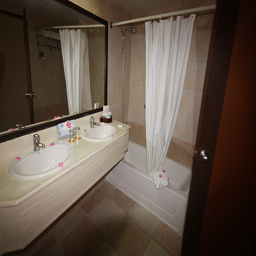
A shower curtain in a clean bathroom has been pulled in and bunched at the bottom inside the bathtub.
A bathroom with tiled floors and double sinks
A bathroom with double vanities and a bathtub
A bathroom with a double sink and a tub
A bathroom with two sinks and pink decor.